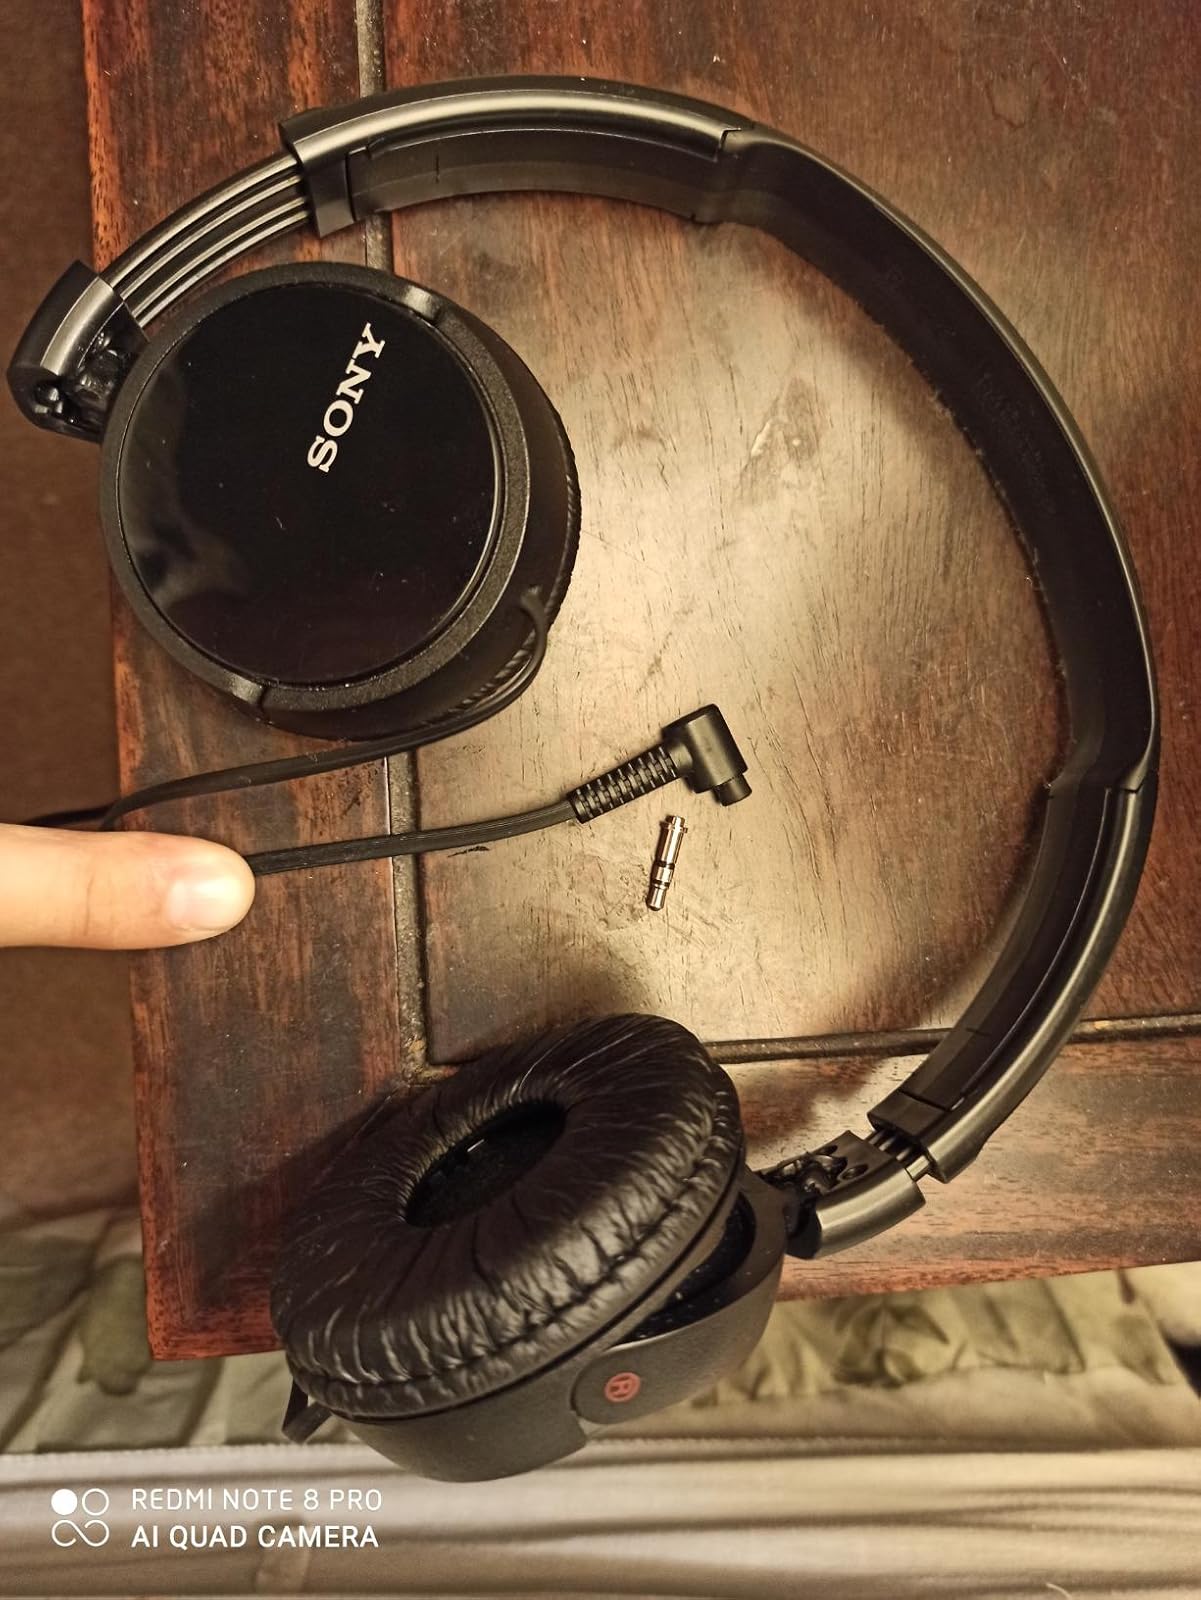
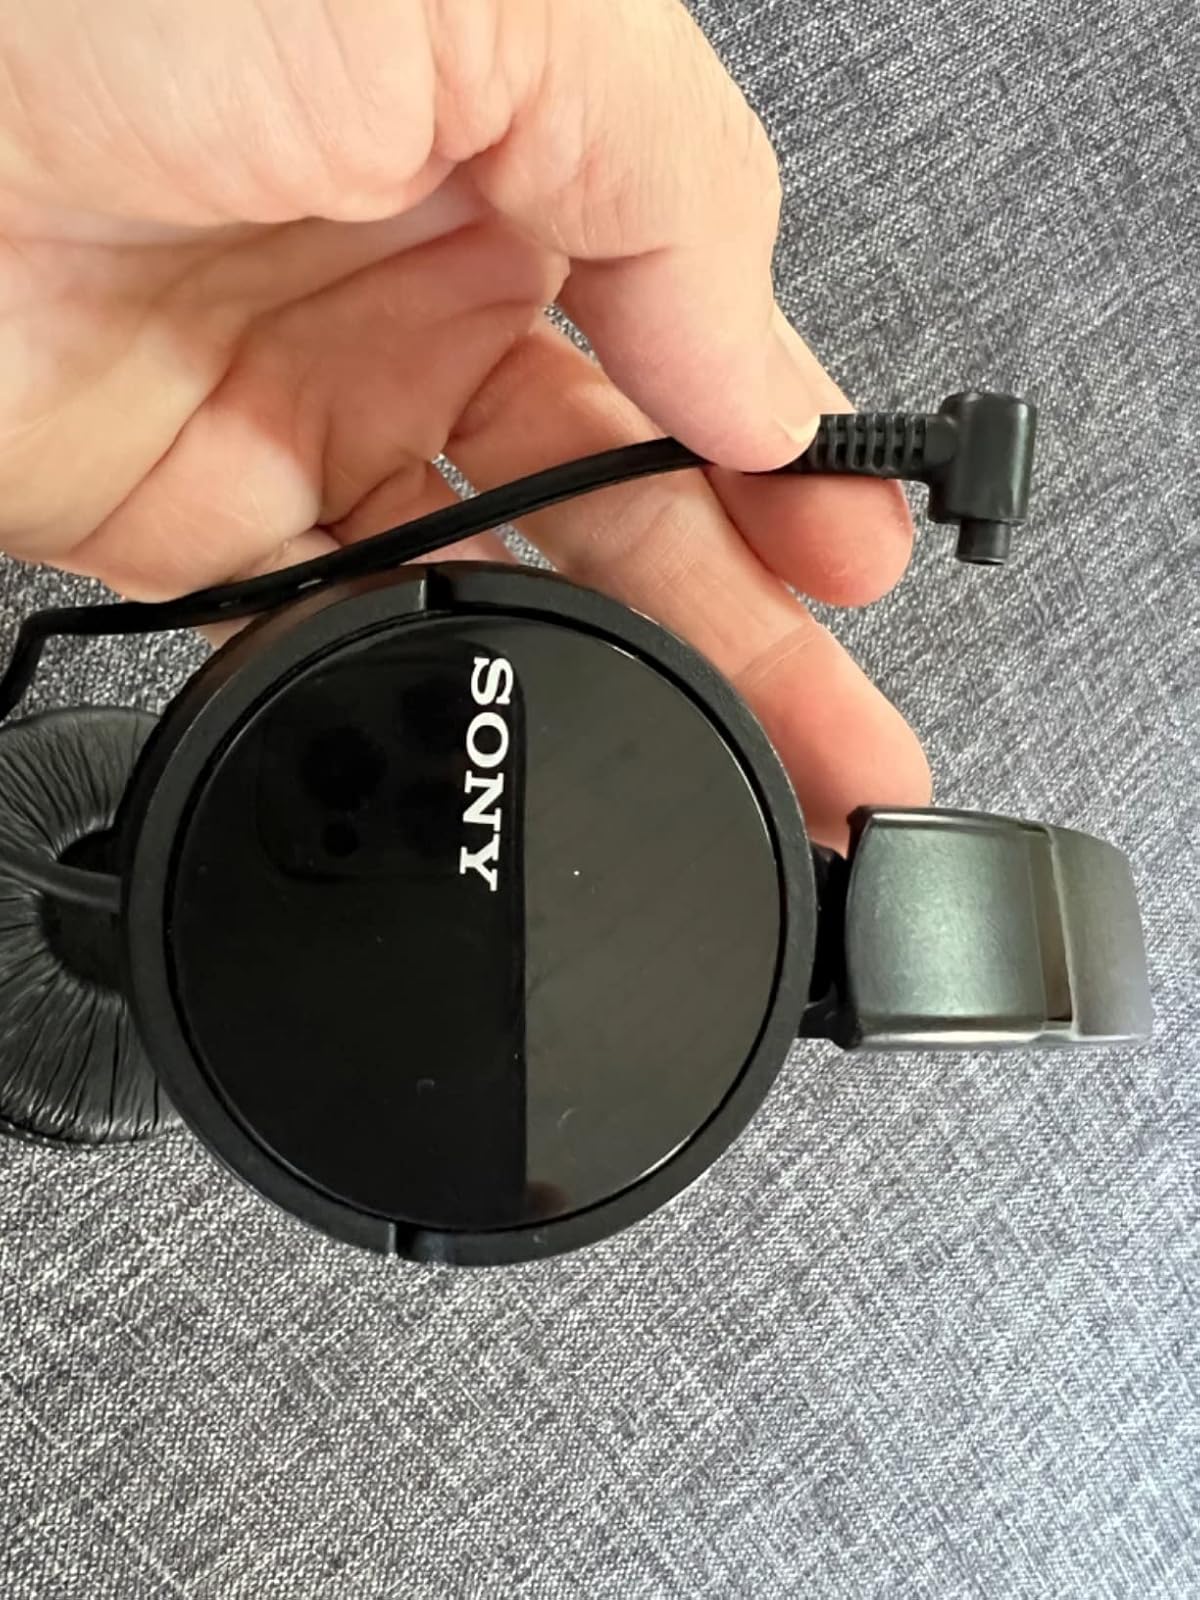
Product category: headphones
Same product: yes